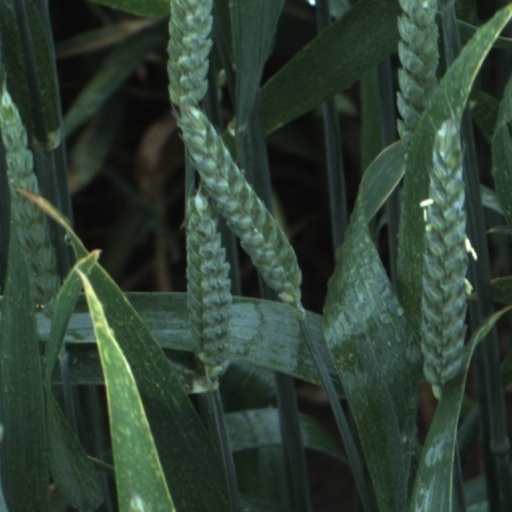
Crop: wheat